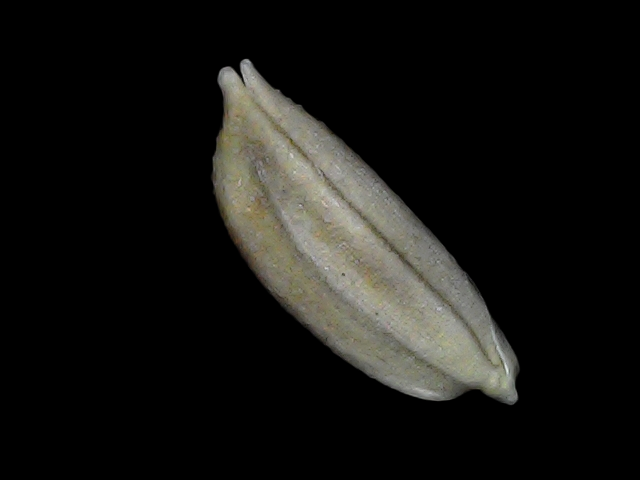
Rice variety: Bd34